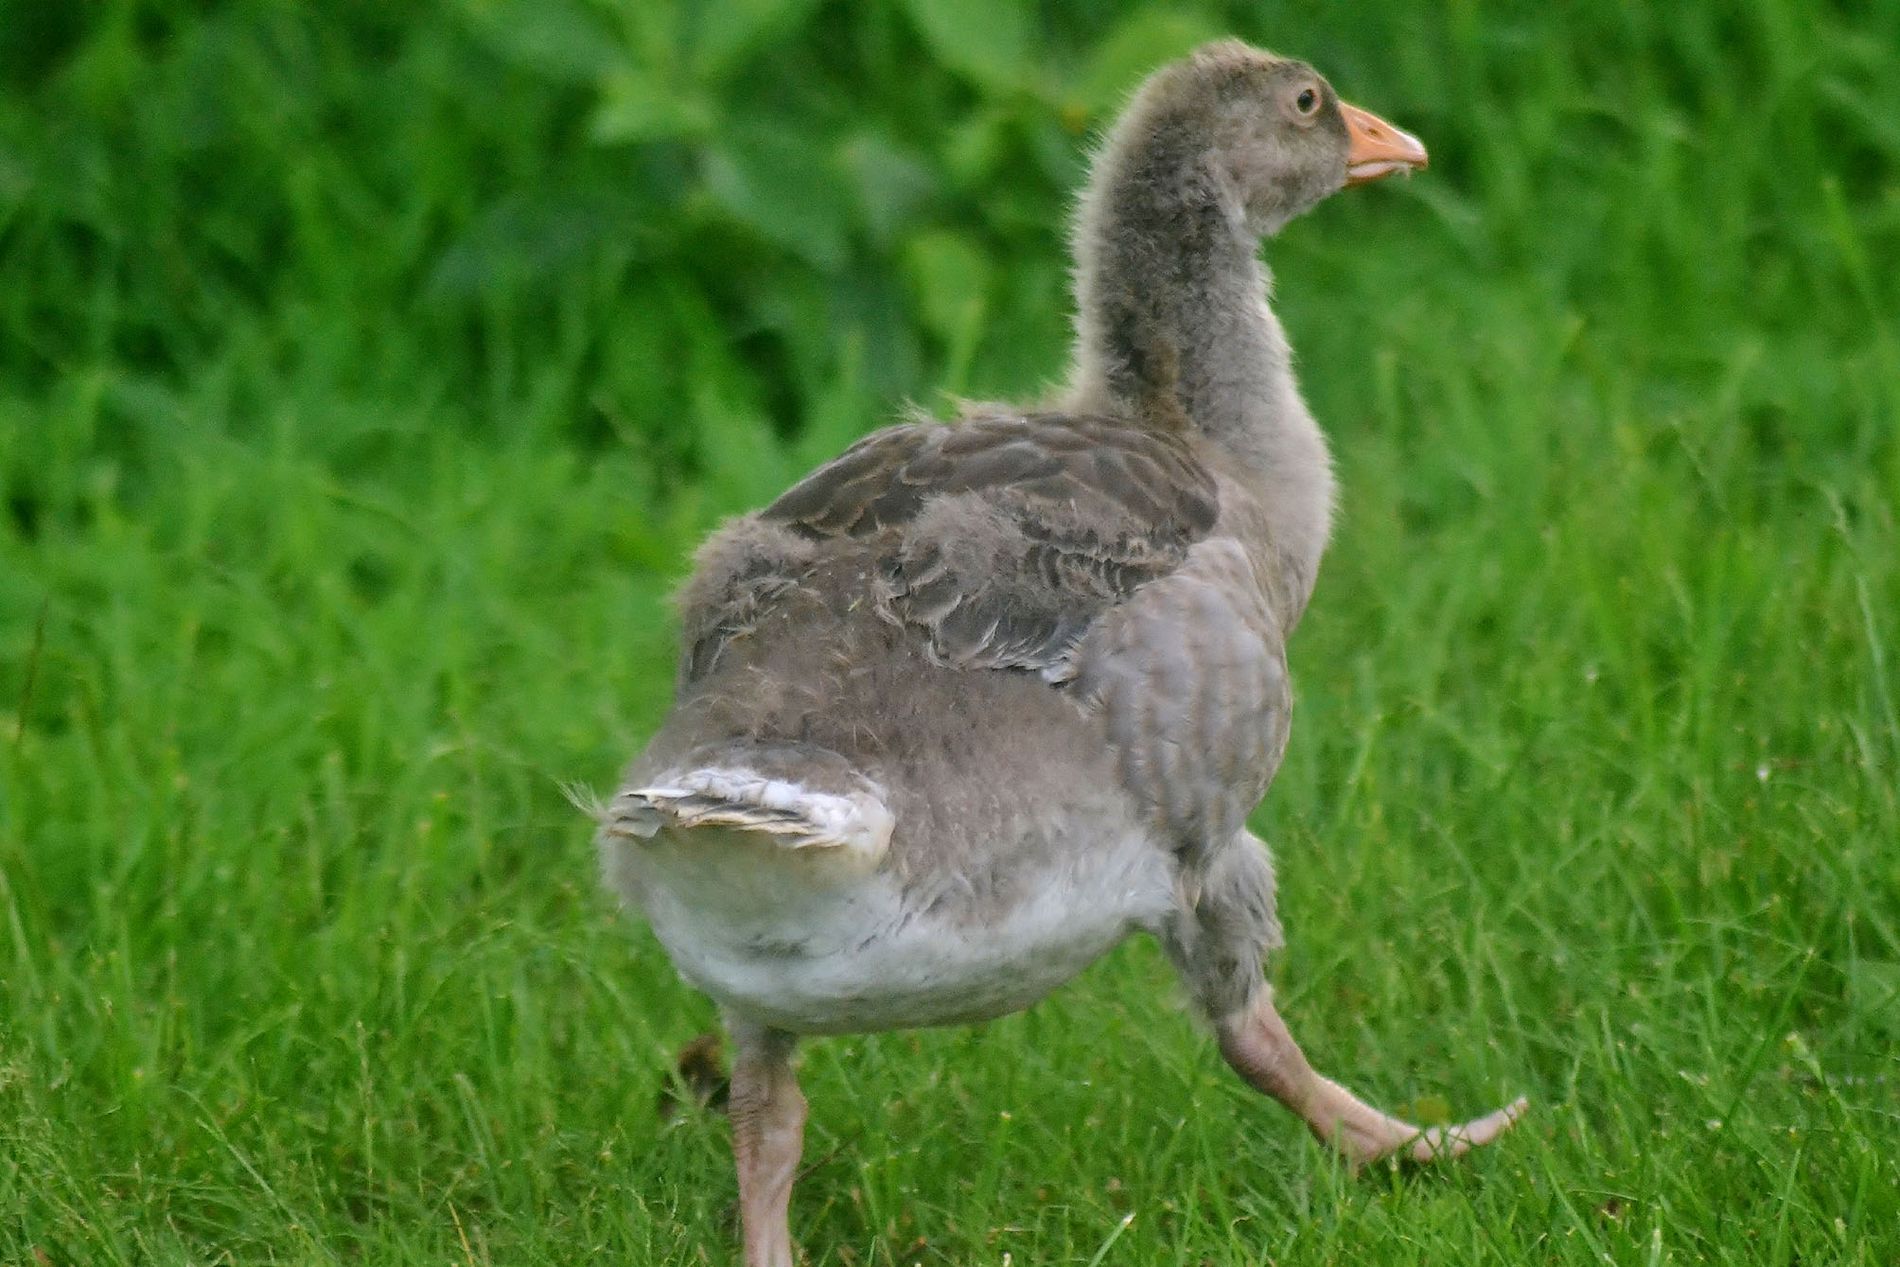
Goose Walking on Green Grass
The photo shows a young gray goose, walking on green grass. The goose has a long neck and an orange beak. The background is blurry green grass.
This is a medium shot taken at eye level. The setting is a grassy outdoor area. The atmosphere feels natural and peaceful. The main colors are the gray of the goose and the green in the grass. The lighting appears to be soft daylight.
Labels: Animal, Bird, Goose, Waterfowl, Anseriformes, Duck, Grass
Camera: NIKON CORPORATION NIKON D3100
Aperture: F5.6
Exposure: 1/500 sec
ISO: 2800
Focal length: 300.0 mm